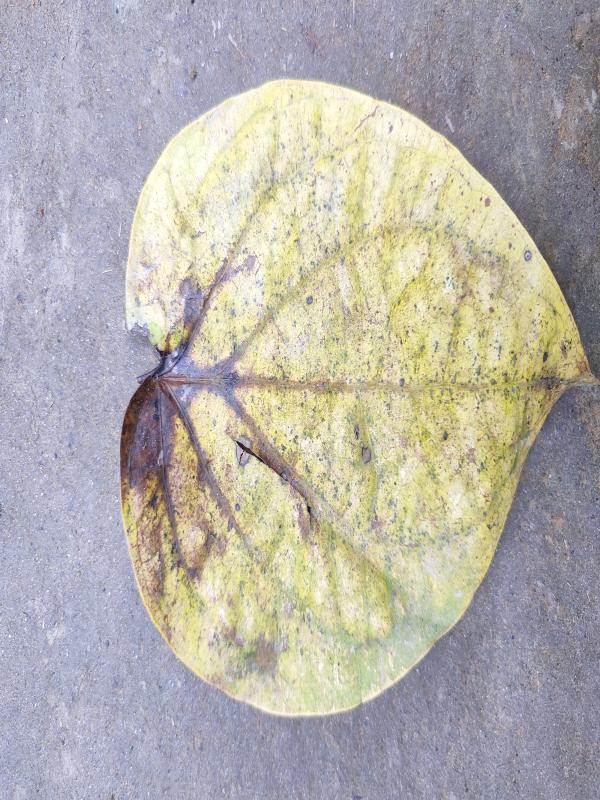
Label: Dried_Leaf